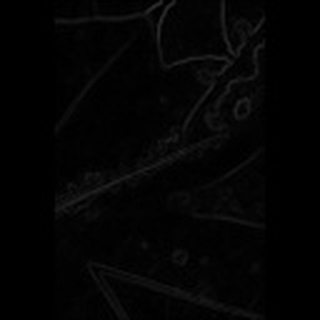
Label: cotton_bacterial_blight